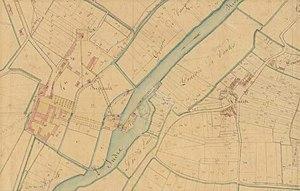
La poudrerie du Ripault sur le cadastre napoléonien
La poudrerie nationale du Ripault est une ancienne poudrerie installée sur le territoire de la commune française de Monts, dans le département d'Indre-et-Loire en région Centre-Val de Loire.